Landing Craft Infantry

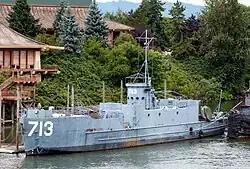
The partially restored in Portland, Oregon, 2012

The , (a round conn, bow ramp) is located in Portland, Oregon near the I-5 Bridge over the Columbia River. It is currently owned and being restored by a non-profit 501c3 group, the "Amphibious Forces Memorial Museum". Built in 1944 in Neponset, Massachusetts, the ship was transferred to the Pacific Theater where it saw action in making two assault landings: Zamboanga, Philippines in March 1945 and Brunei Bay, Borneo in June 1945 (as part of the Battle of North Borneo). Purchased as war surplus initially for use as a log hauling tugboat, the engines were removed and it was relegated to a floating storage hulk in Stevenson WA until the late 1950s when it was abandoned and sank into the river mud on the shore of the Columbia river. In the late 1970s the ship was refloated and restoration began on the ship. "LCI(L)713" has changed ownership until finally sold to the AFMM in 2003. The "LCI(L) 713" has been continually restored with the goal of becoming a historically correct operating museum vessel.